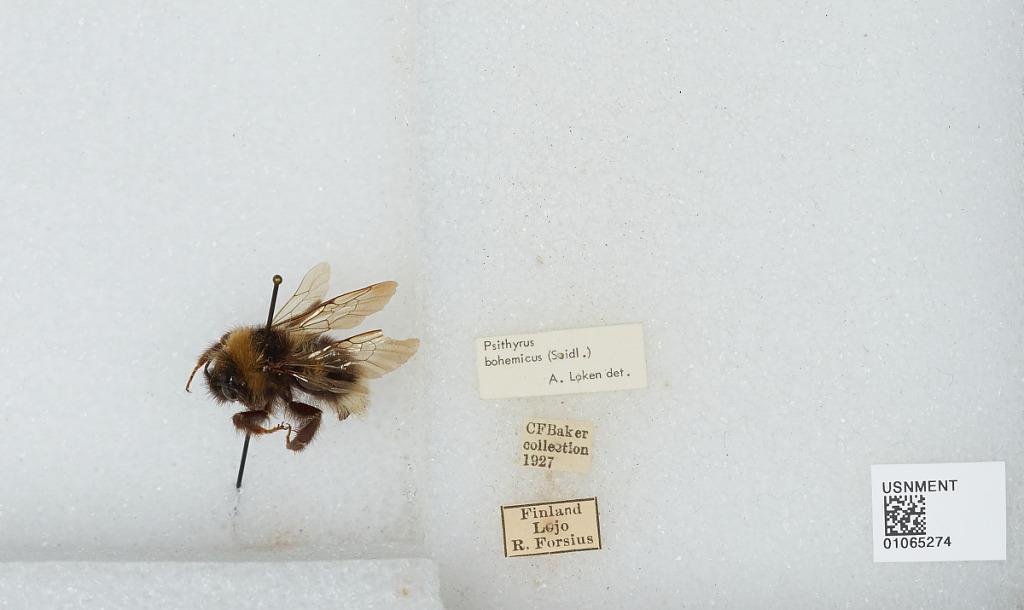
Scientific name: Bombus sp.
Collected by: R. Forsius
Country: Finland
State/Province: Uusimaa
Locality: Lohja
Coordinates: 60.25, 24.07
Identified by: Loken, A.